Heljan

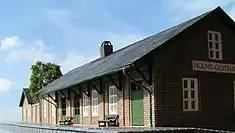
A Heljan H0 scale model of Holme Olstrup station in Denmark

Heljan A/S is a Danish model railway company based in Søndersø. Originally specialising in decorations and accessories for model railways, it has now also developed a substantial range of rolling stock. It has diversified into modelling the British scene, and since 2002 has released several OO gauge diesel locomotives, and several O gauge models. British Outline now forms the biggest part of the Heljan business and UK operations are run from Denmark through an agent. In line with other model train companies and to keep costs to a minimum models are manufactured in China.